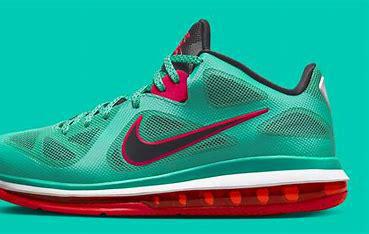
Brand: Nike
Model: Lebron 9